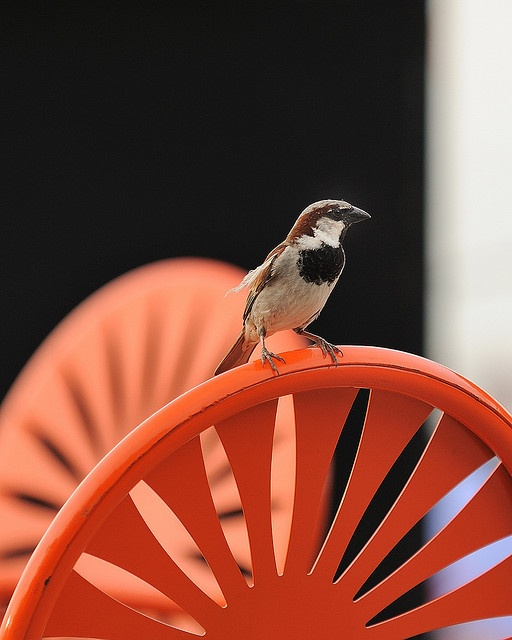
A bird perched on the back of an orange chair.
a brown black and white bird sitting on an orange object
A bird sitting on a orange chair, staring off to the right.
A bird that is perched on top of an orange, circular surface.
A small bird on an orange chair back.